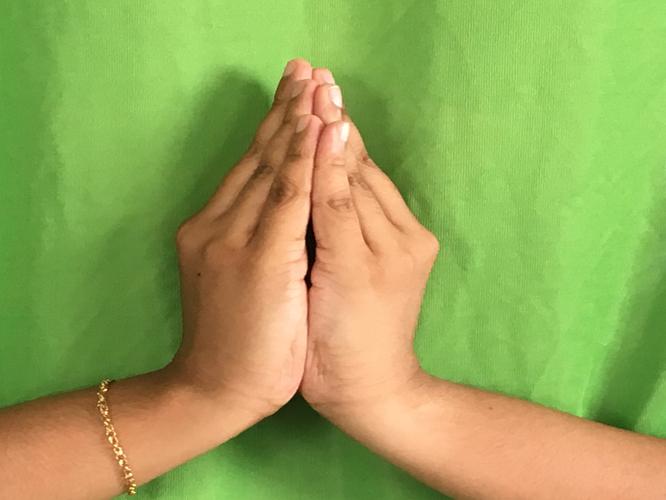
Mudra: Kapotham
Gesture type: double_hand